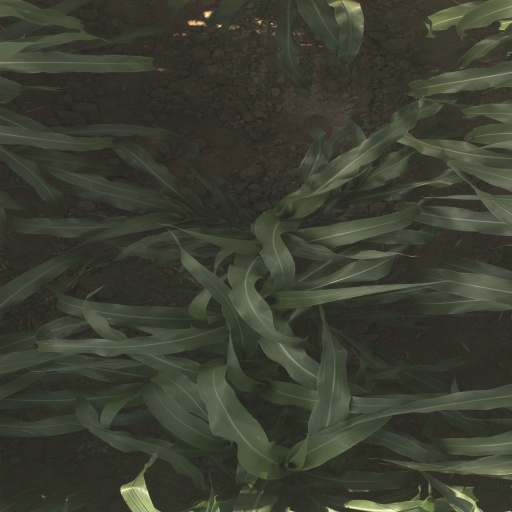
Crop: sorghum